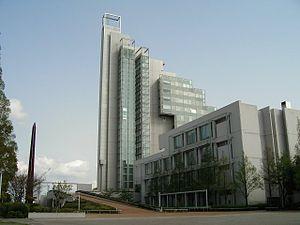
L'Université municipale de Kitakyūshū est une université publique du Japon située dans la ville de Kitakyūshū.